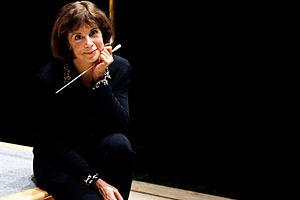
JoAnn Falletta est une chef d'orchestre américaine.